Mexican literature

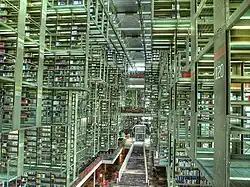
the interior of the José Vasconcelos Library.

Towards the end of colonial rule in New Spain arose figures like José Joaquín Fernández de Lizardi, "El Periquillo Sarniento" is considered as an emblem of the Mexican literature and the first modern novel written in the Americas. By the second half of that century, works like Los mexicanos pintados por sí mismos, a manners book that gives a rough idea of how intellectuals of the time saw the rest of his countrymen. Towards the end of the century, during the Porfirio Diaz government, Mexican writers inclined towards the dominant European trends of the time.